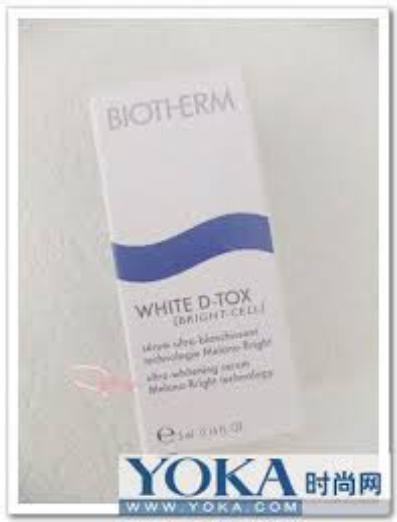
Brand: Biotherm
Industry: Necessities